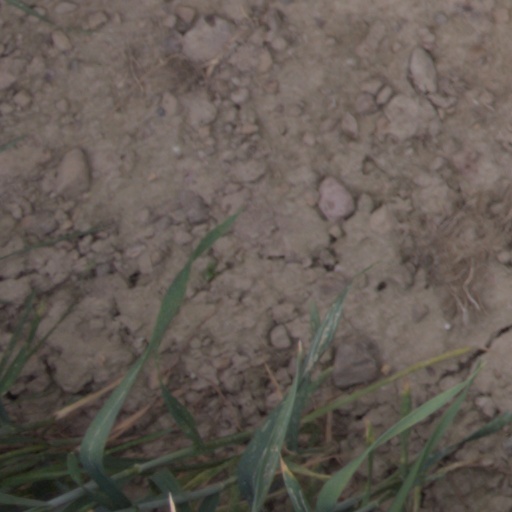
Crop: wheat